Babylonian Map of the World

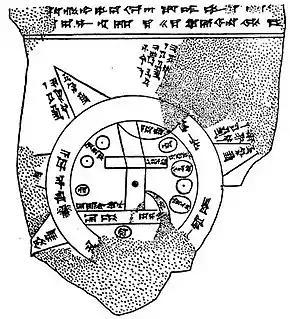
Drawing by B. Meissner in "Babylonien und Assyrien," 1925.

There are seven small interior circles within the perimeter of the circle, appearing to represent seven cities.